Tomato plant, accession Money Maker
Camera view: bottom (45 deg); turntable rotation: 150 degrees
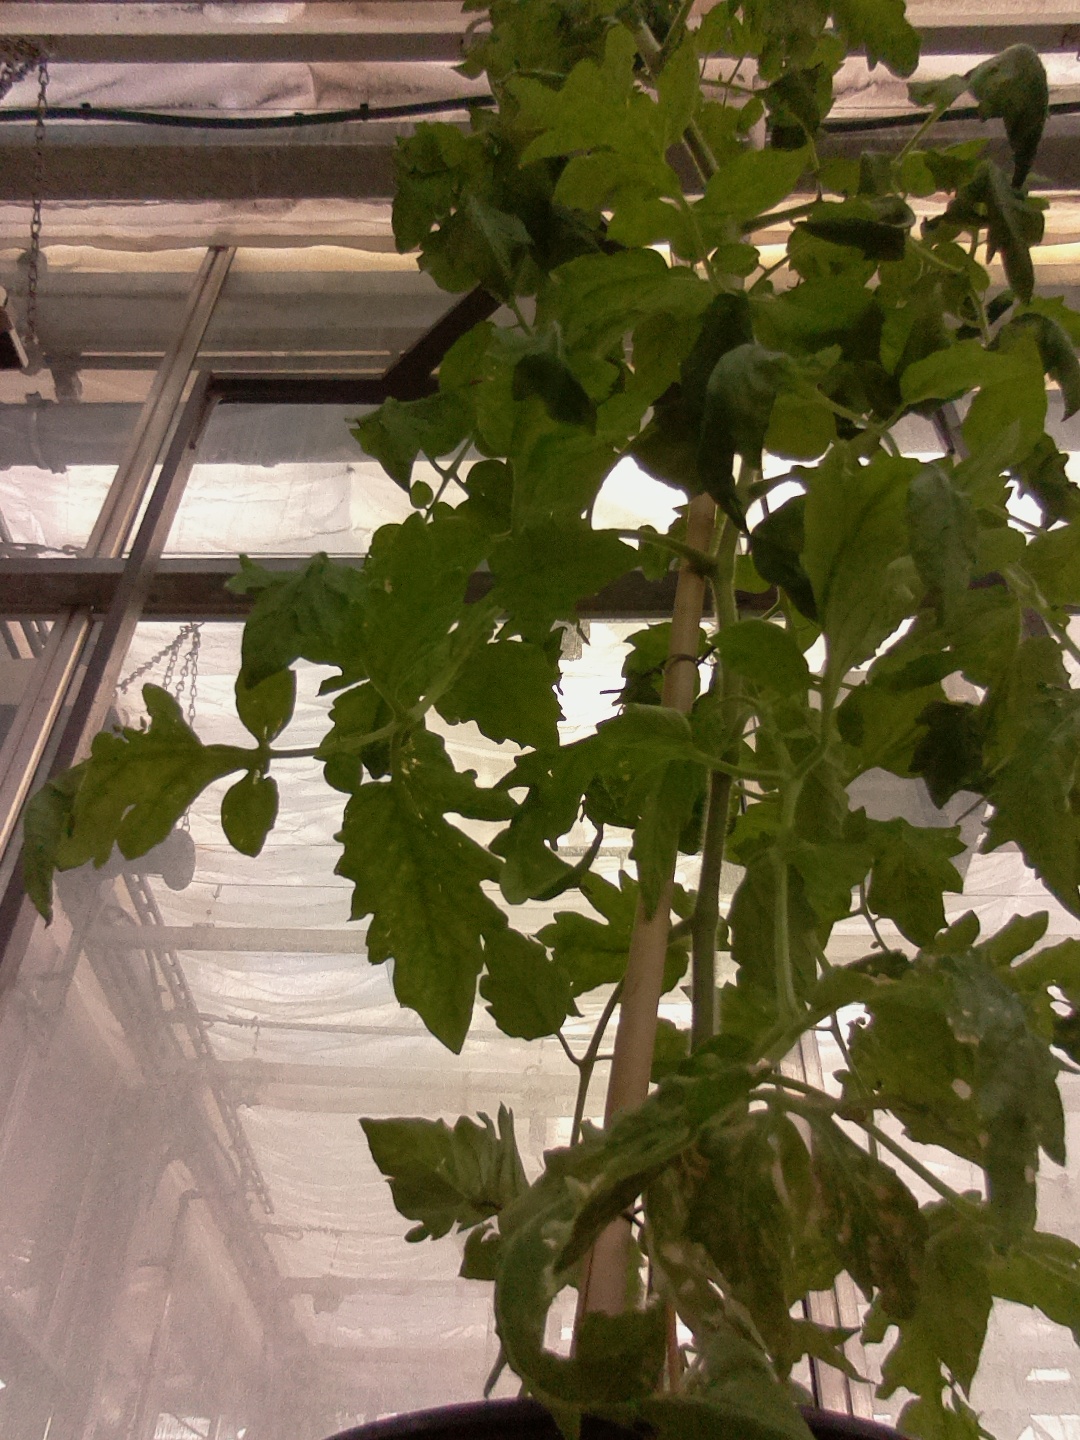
BBCH growth stage 65: Full flowering, 50%-60% of flowers open, first petals falling